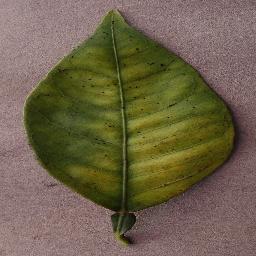
Label: Orange___Haunglongbing_(Citrus_greening)